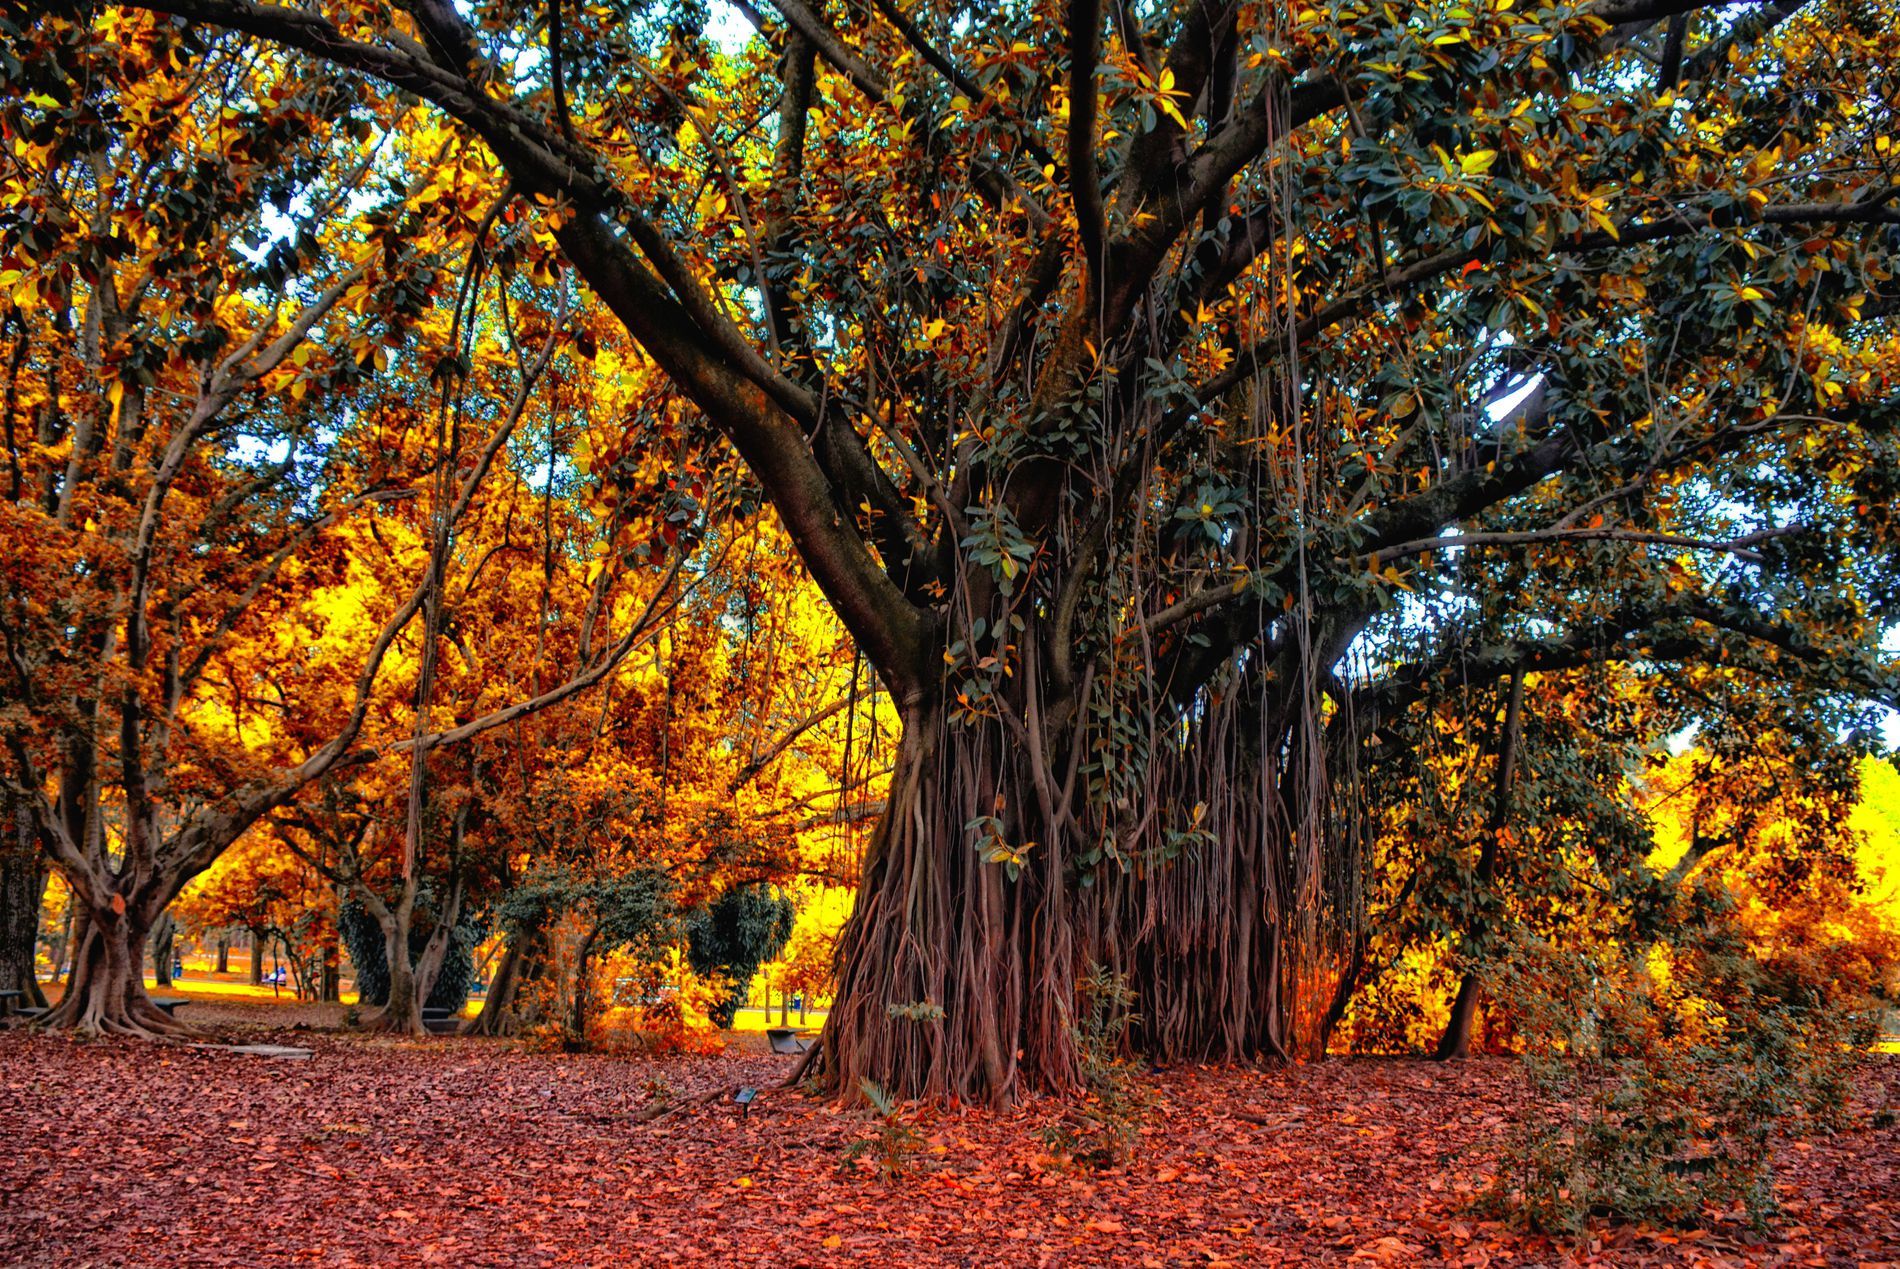
Majestic Banyan
picture of a large, mature banyan tree with a lot of aerial roots hanging off its branches and creating a curtain-like effect around its massive trunk. The canopy of the tree is wide with a mix of green and golden-yellow leaves, suggesting perhaps autumn or the tree has lighter leaves by nature. The ground near the tree is littered with fallen leaves, mostly orange and brown. Other trees of the same hue are visible in the background, implying a park or forest setting.
Wide Shot: The frame captures the entire banyan tree, its extensive root system, the surrounding trees, and the ground covered in fallen leaves, providing a comprehensive view of the scene.
Labels: Plant, Tree, Autumn, Banyan, Tree Trunk, Forest
Camera: NIKON CORPORATION NIKON D7100
Aperture: F4
Exposure: 1/60 sec
ISO: 400
Focal length: 18.0 mm